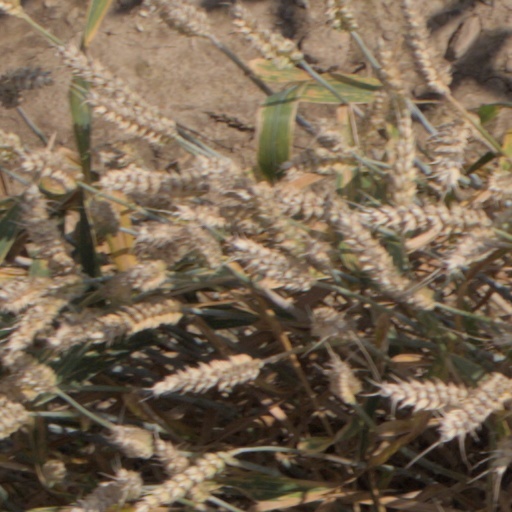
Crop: wheat